Cookware and bakeware

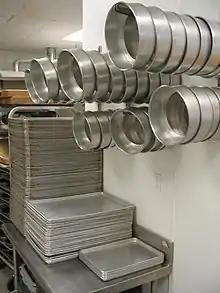
Various commercial baking pans

Cookware and bakeware is food preparation equipment, such as cooking pots, pans, baking sheets etc. used in kitchens. Cookware is used on a stove or range cooktop, while bakeware is used in an oven. Some utensils are considered both cookware and bakeware.